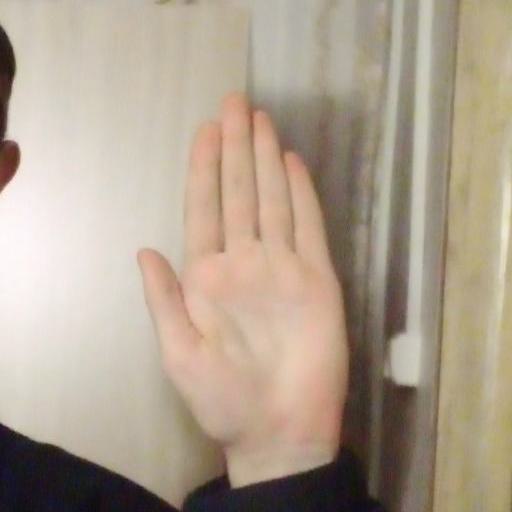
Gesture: stop